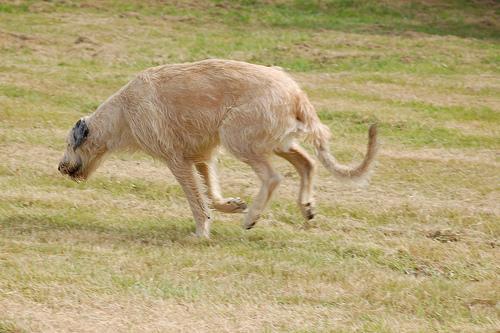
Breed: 224-n000039-Irish_wolfhound